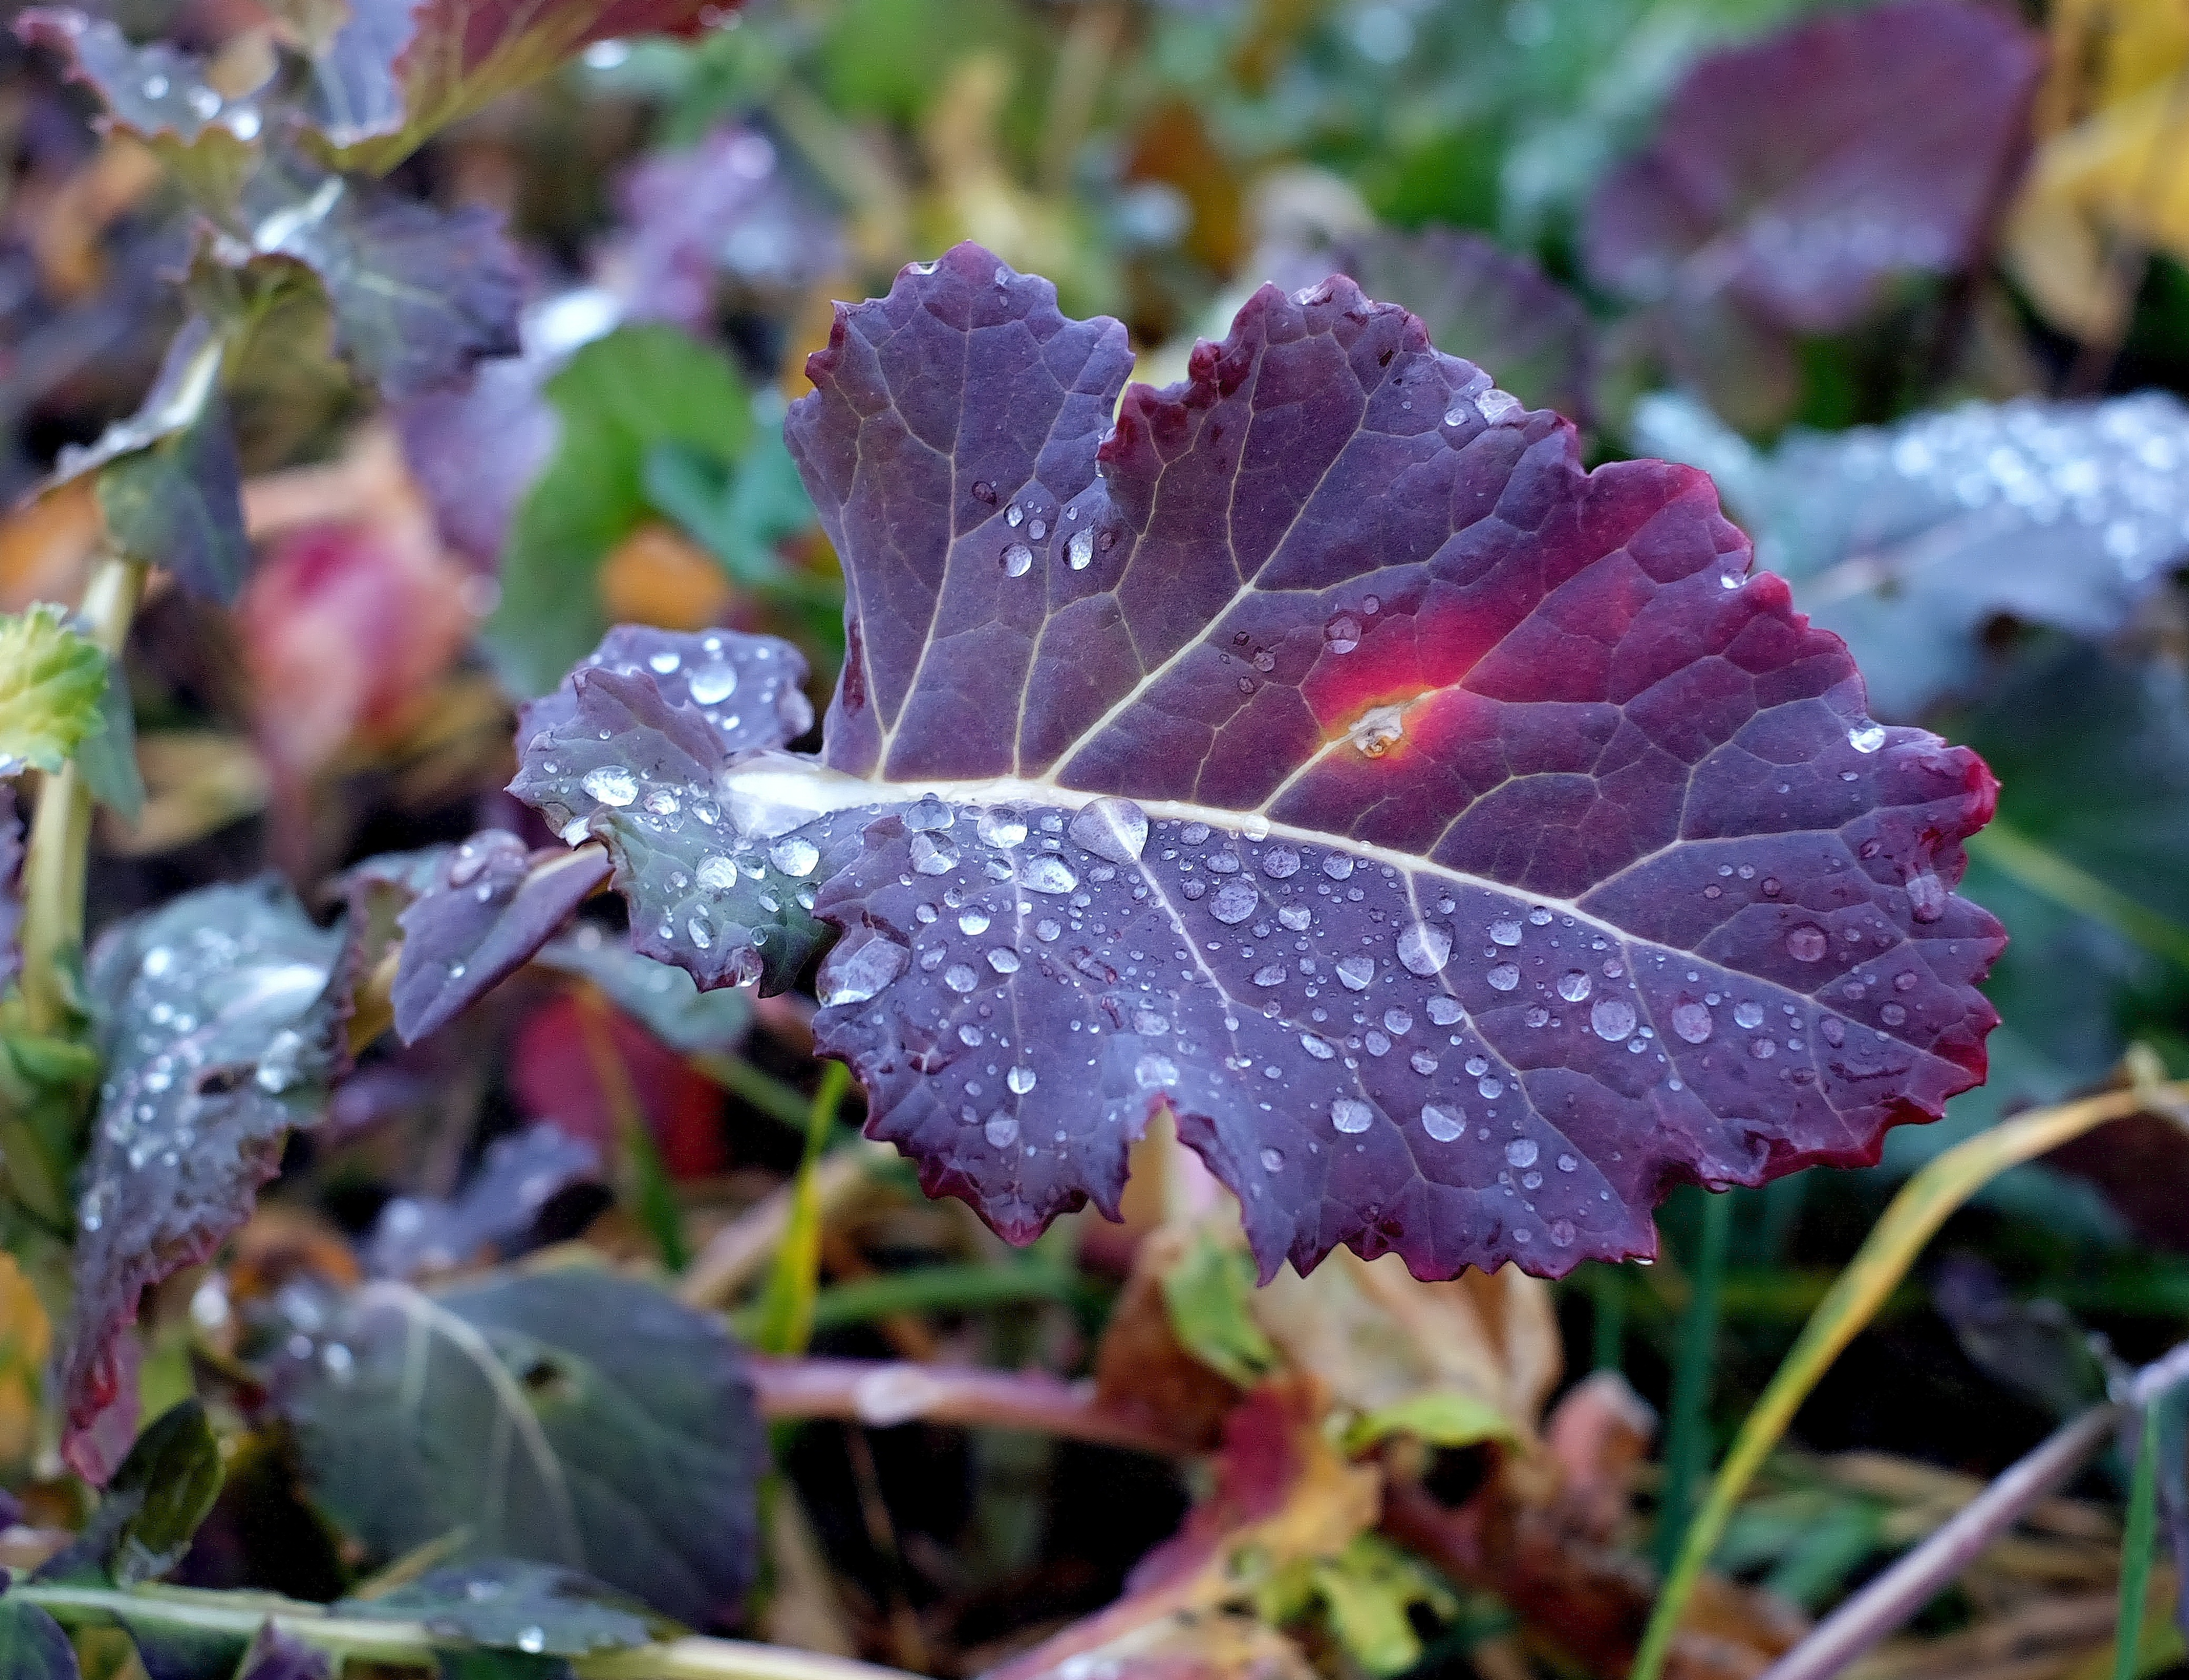
nature, blossom, plant, photography, leaf, flower, petal, raindrop, frost, autumn, botany, agriculture, garden, flora, season, fauna, wildflower, close up, shrub, macro photography, kohl, winter vegetables, flowering plant, annual plant, land plant